Cello Concerto (Kraft)

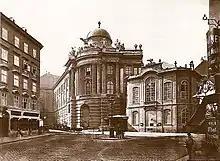
Old imperial theatre (Burgtheater), built in 1748 and destroyed at the end of the 19th century

The C Major Cello Concerto Nr. 1 was first published by Breitkopf & Härtel in Leipzig the year 1805.